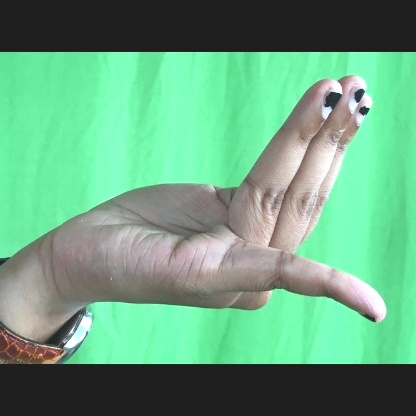
Mudra: Chaturam